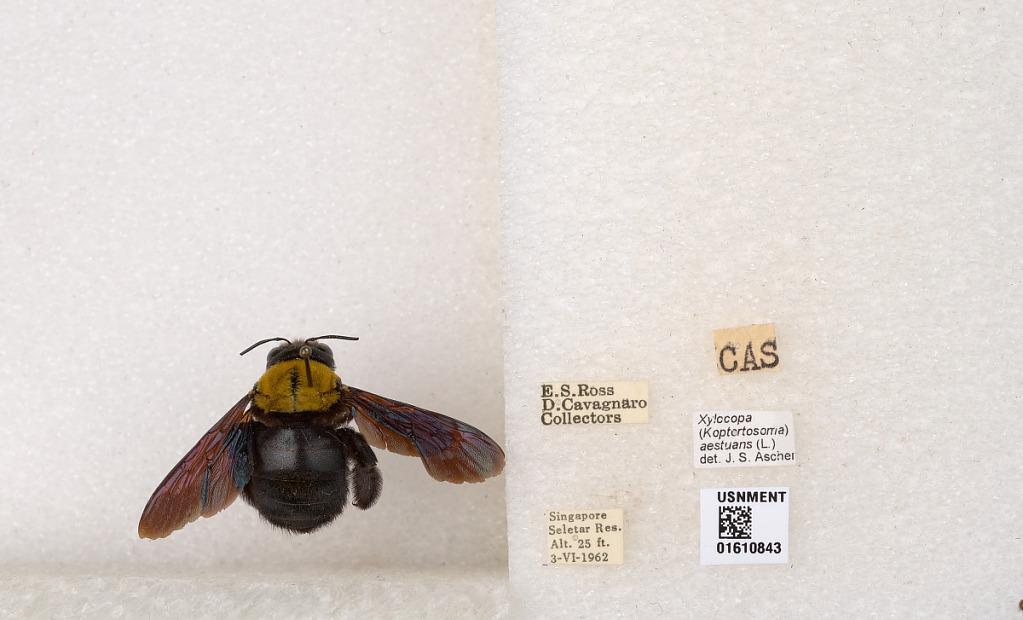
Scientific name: Xylocopa (Koptortosoma) aestuans (Linnaeus)
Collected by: D. Cavagnaro
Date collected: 1962-6-3
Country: Singapore
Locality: Seletar Res.
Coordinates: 1.39715, 103.799
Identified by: Ascher, J. S.